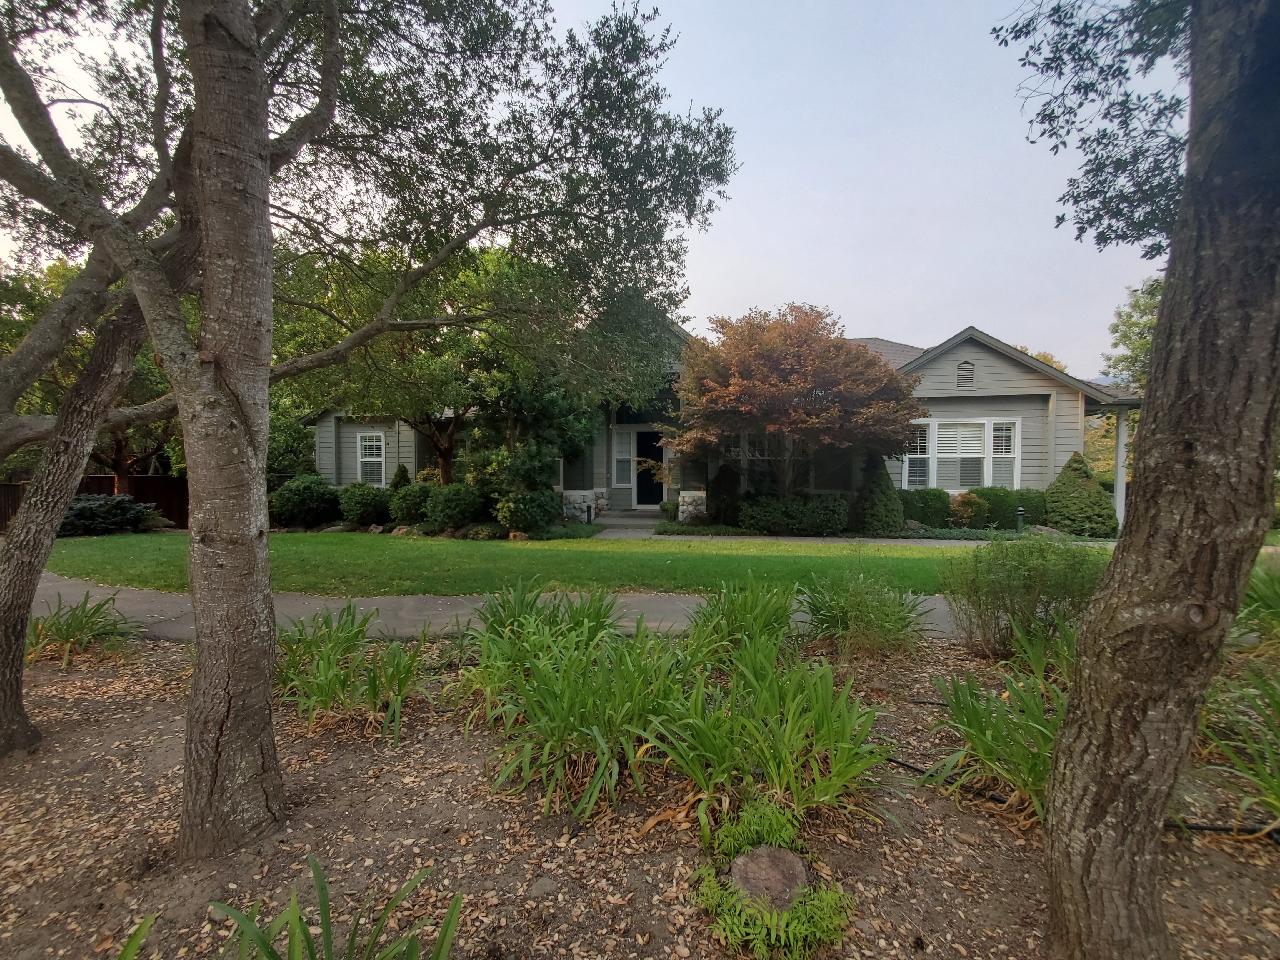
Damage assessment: no_damage